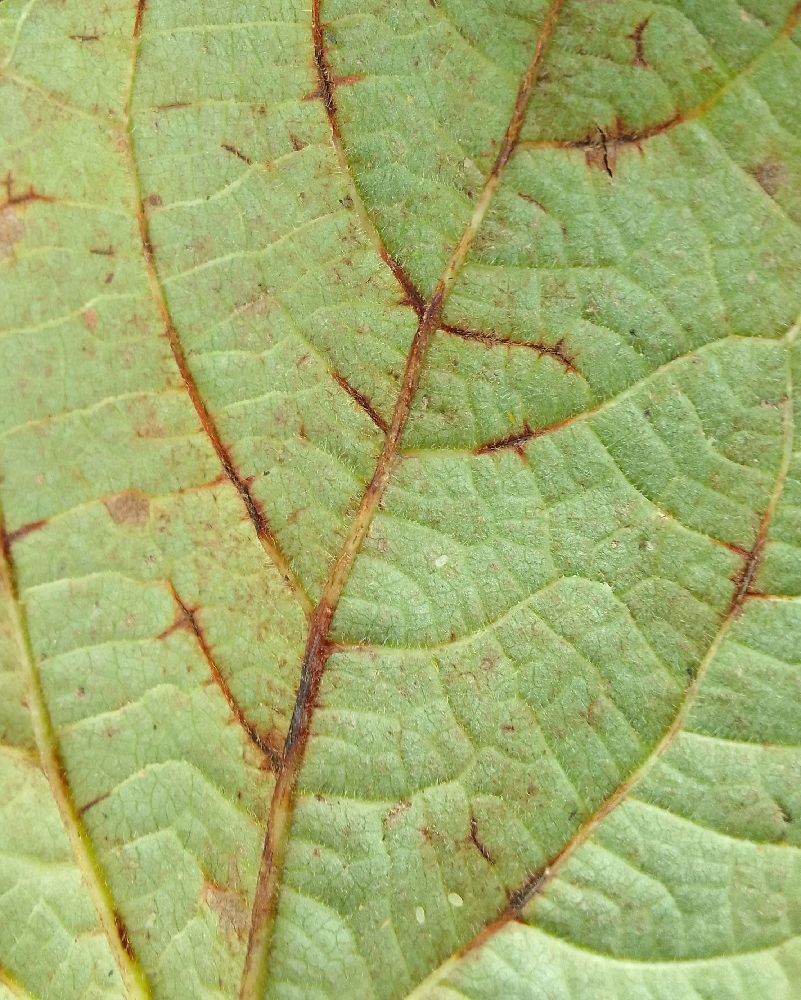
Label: anthracnose